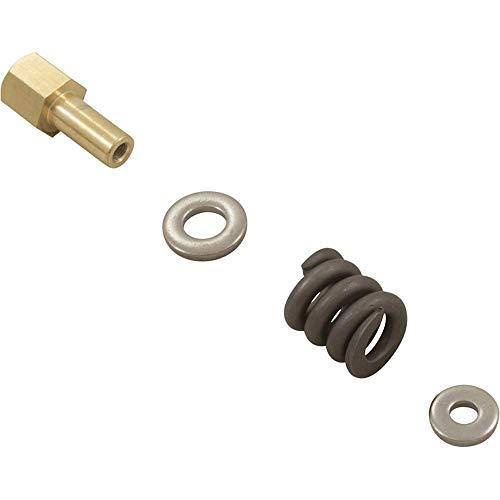
Clamp Spring Assembly, Waterway CrystalWater Filters
Brand: Waterway Plastics Features: Clamp Spring Assembly, Waterway CrystalWater Filters. Details: Clamp Spring Assembly, Waterway CrystalWater Filters Package Dimensions: 3.9 x 1.8 x 1.7 inches
Brand: Waterway Plastics
Category: Home & Garden > Pool & Spa > Pool & Spa Accessories